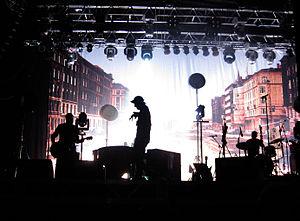
Joakim Thåström est un chanteur suédois de punk rock né le 20 mars 1957 et a grandi parmi les banlieues sud de Stockholm parmi la classe ouvrière.